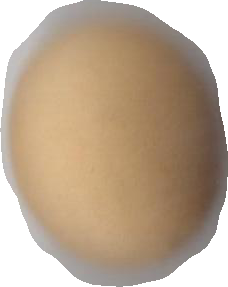
Variety: Dega